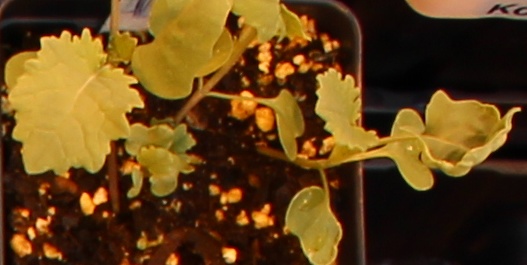
Label: Canola